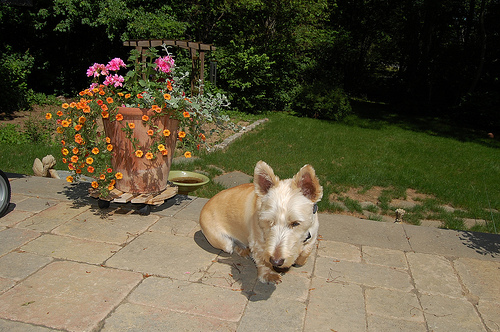
Animal: dog
Breed: scottish terrier